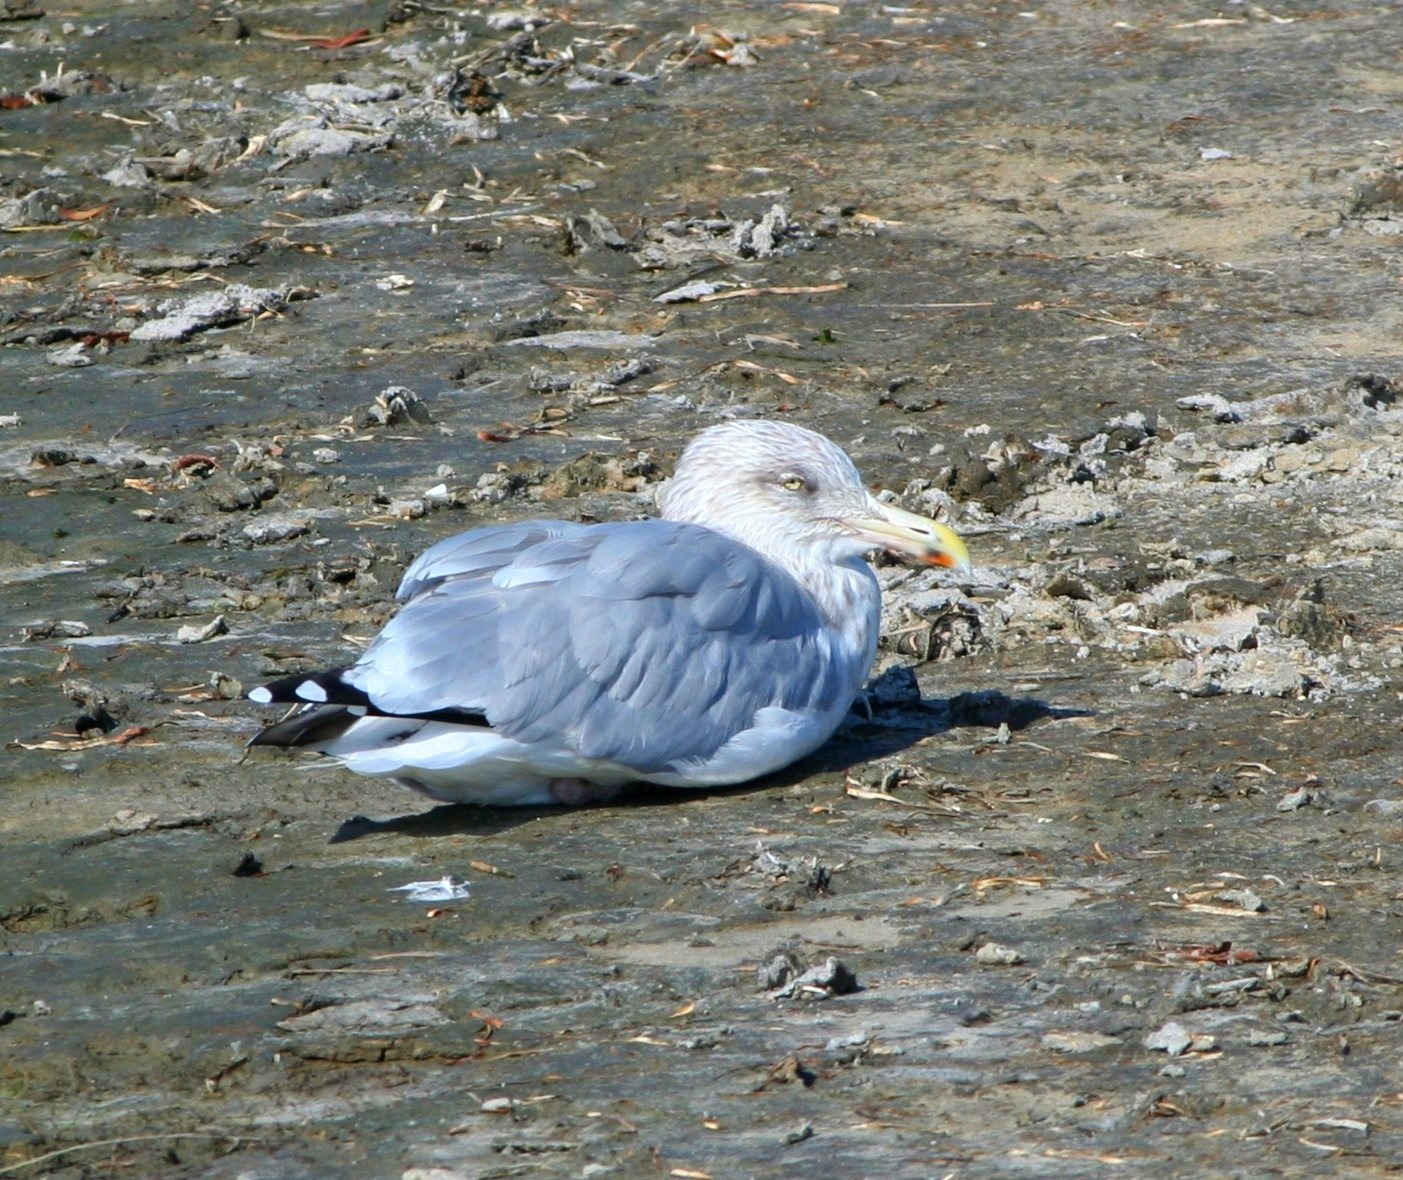
beach, coast, ocean, bird, wing, seabird, fly, seagull, summer, wildlife, wild, gull, beak, flight, natural, aquatic, feather, fauna, sealife, marine, vertebrate, birdwatching, waterfowl, shorebird, nesting, blue footed, charadriiformes, ecotourism